History of research ships

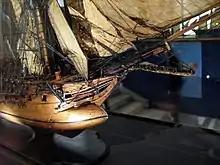
Late 18th-century French project for modification of a frigate for polar exploration. The ram-looking device is supposed to protect the ship from the pressure of the ice.

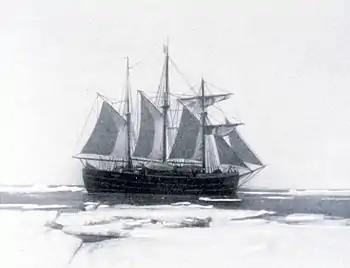
"Fram" in Antarctica in Roald Amundsen's expedition.

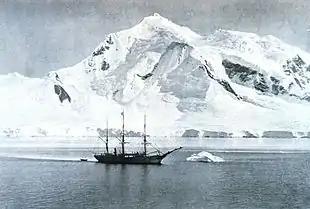
The "Belgica" anchored at Mount William.

At the end of the 19th century there was intense international interest in exploring the North and South Poles. The search operations for the lost Franklin expedition were barely forgotten as Russia, Great Britain, Germany and Sweden set new scientific tasks for the Arctic Ocean. In 1868, the Swedish ship "Sofia" carried out temperature measurements and oceanographic observation in the sea area around Svalbard. During this year the "Greenland", built in Norway, operated in the same area under the German command of Carl Koldeway. In 1868 to 1869, the ship owner A. Rosenthal gave scientists the opportunity to come aboard on his whaling trips and by 1869, the ship "Germania", which was escorted by the "Hansa" and led the Second German North Polar Expedition, was built. The "Germania" returned safely from the expedition and was used later for further research. The "Hansa", in contrast, was crushed by the ice and sunk. In 1874, the Austrian-Hungarian "Tegetthoff" as well as the American schooner "Polaris" under the command of Captain Hull met the same fate.